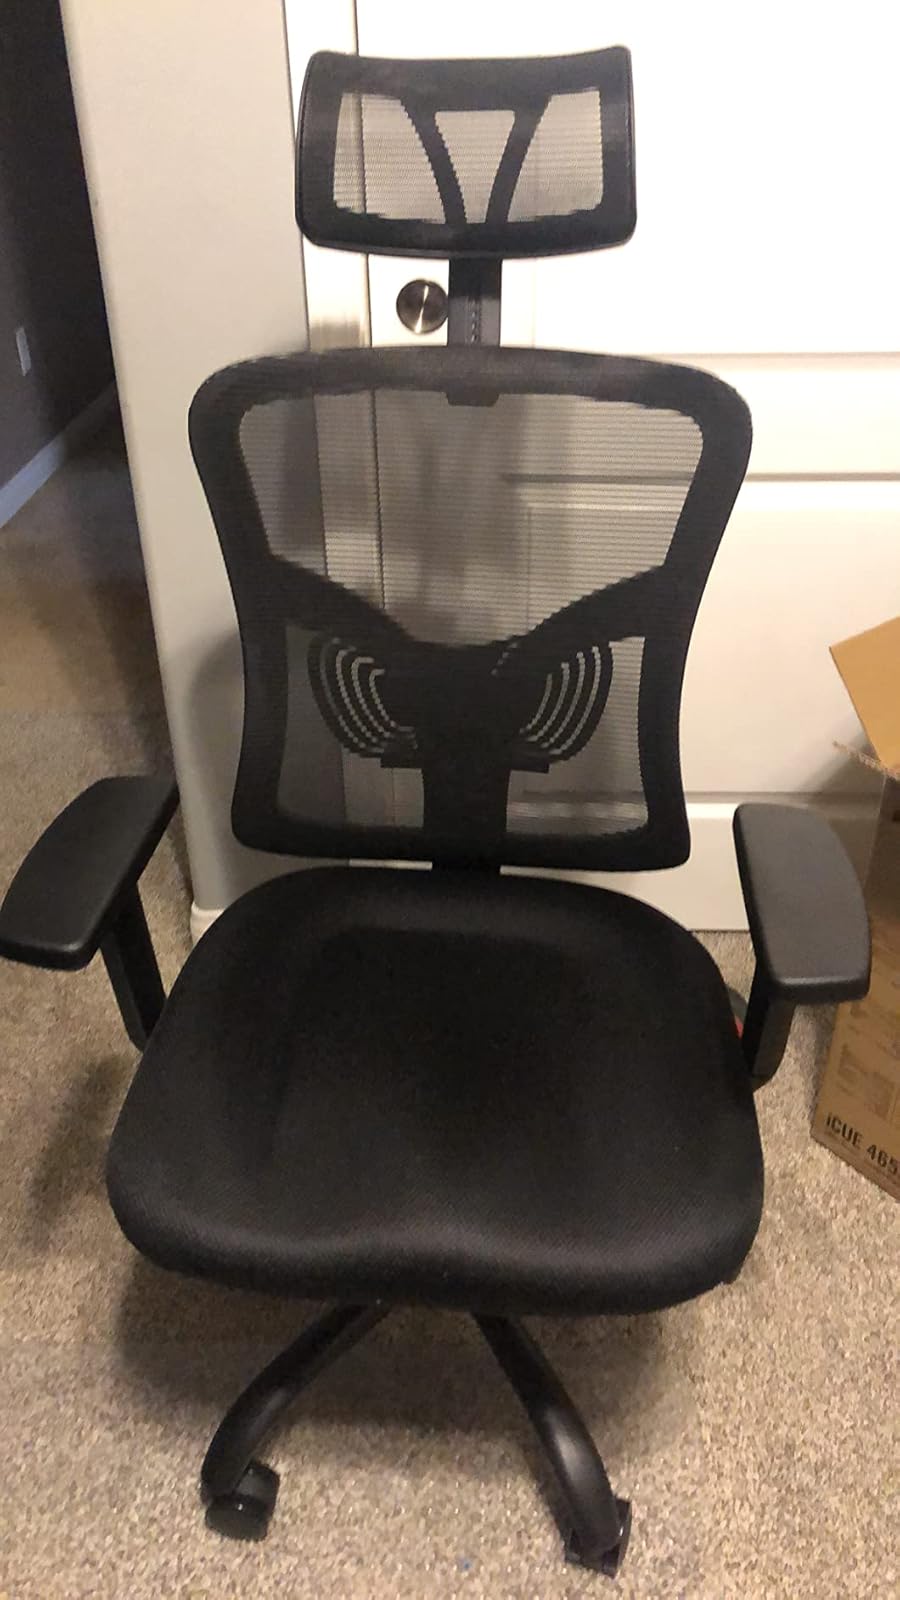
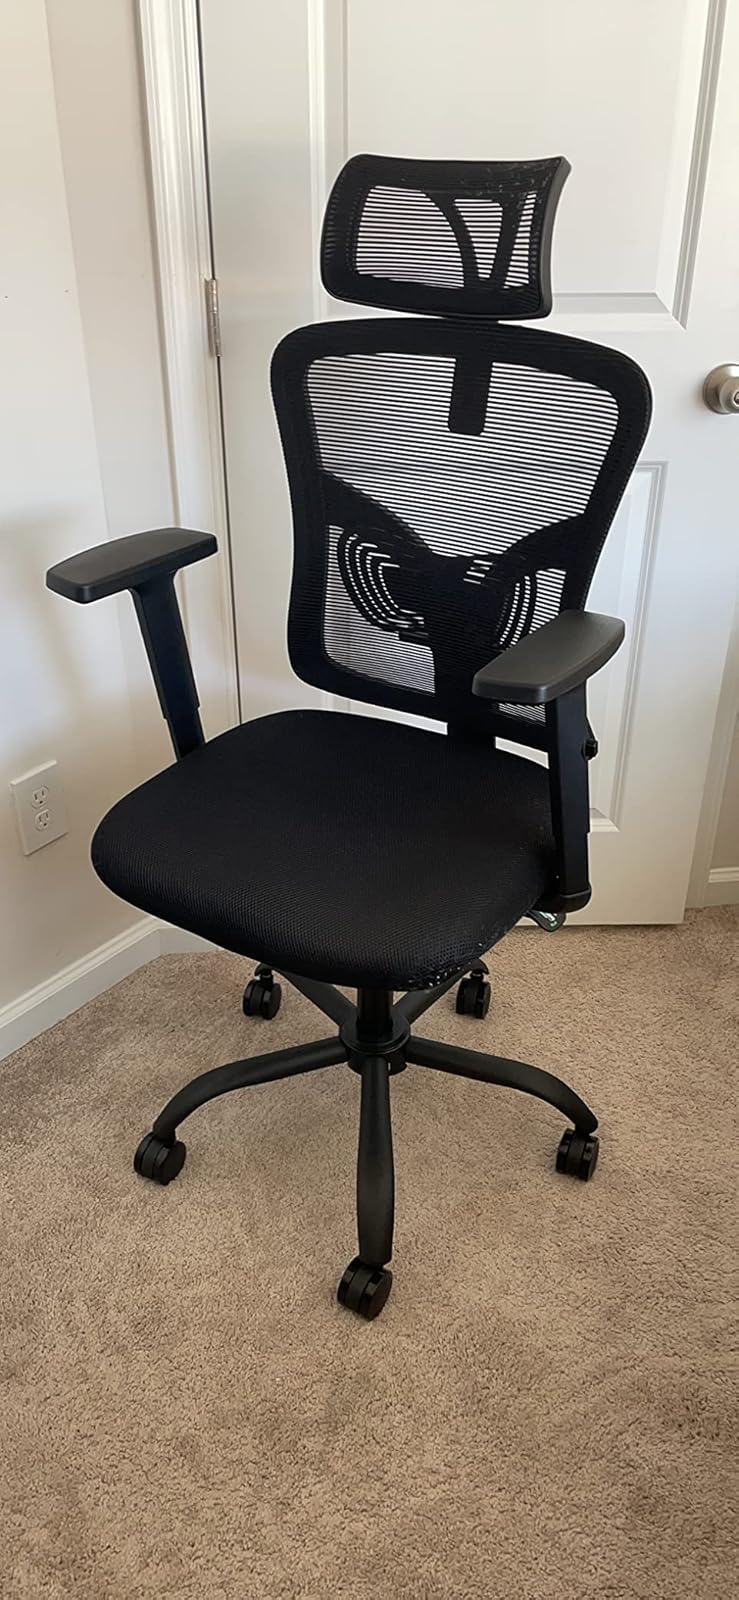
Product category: items_chair
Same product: yes